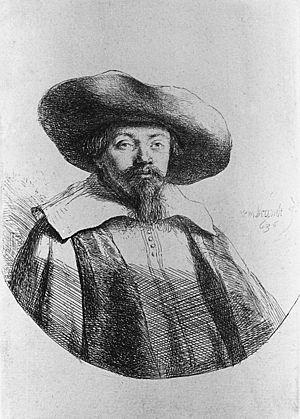
"Manassé ben Israël ou Manassé ben Yossef ben Yisrael, parfois abrégé MB""Y, né sous le nom de Manuel Dias Soeiro en 1604 à Madère et mort le 20 novembre 1657 à Middelbourg, est un rabbin, kabbaliste, écrivain, érudit, diplomate, imprimeur et éditeur portugais.